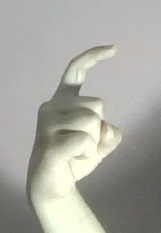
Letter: ra